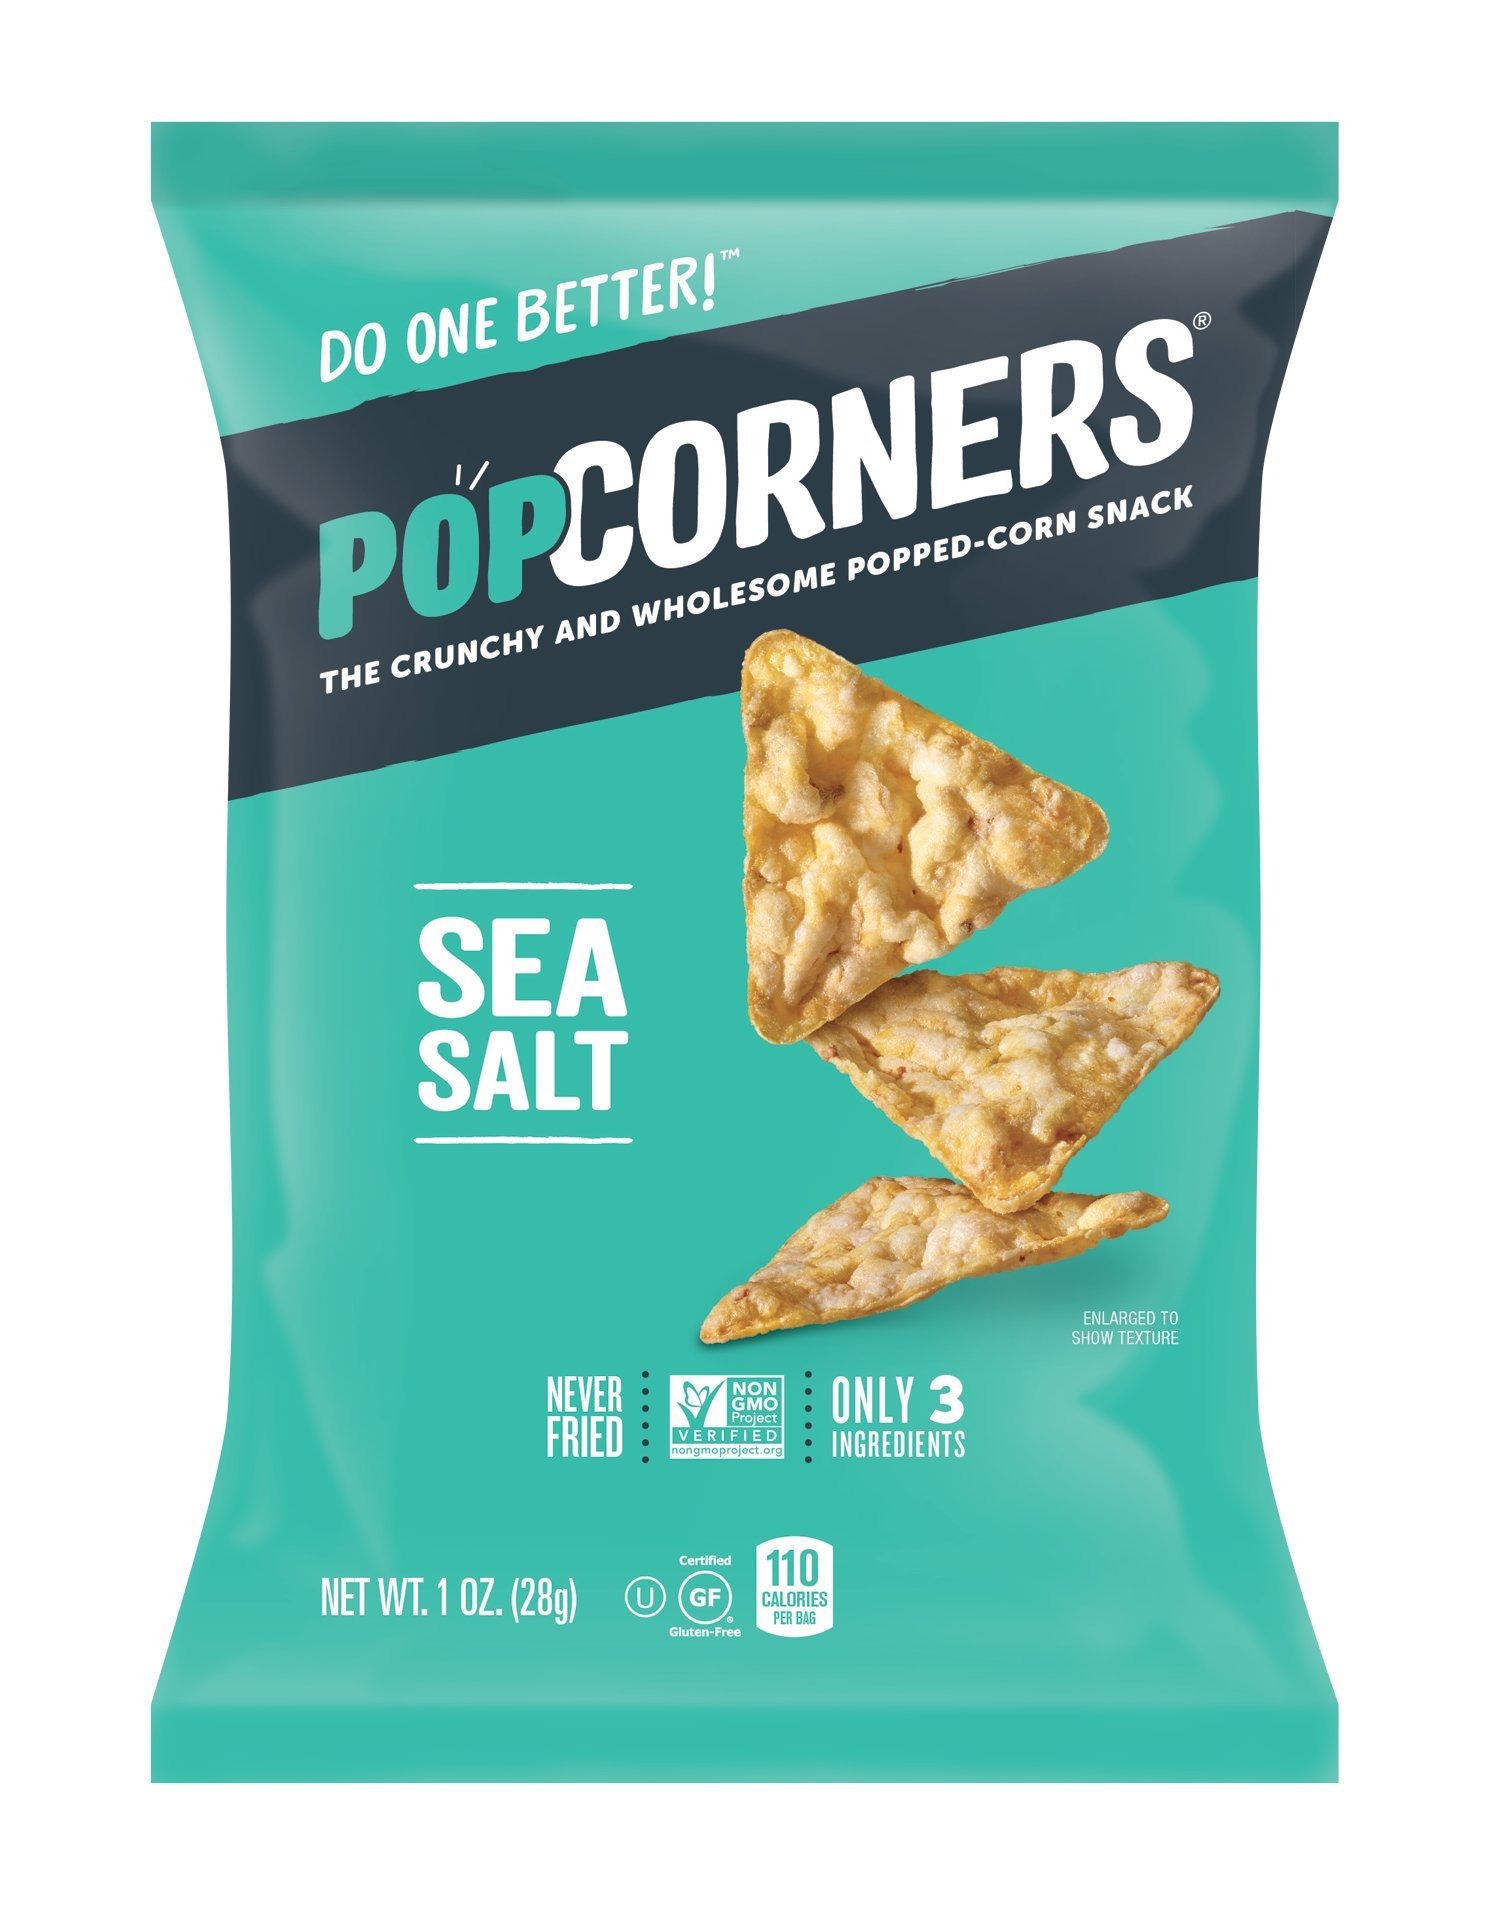
Item Name: POPCORNERS Sea Salt Popped Corn Snacks, Gluten Free, Non-GMO, Single-Serve 1oz bags (Pack of 40)
Bullet Point 1: CONTAINS: 40 - 1 oz snack packs of crunchy and wholesome popped-corn chip snacks: Sea Salt
Bullet Point 2: WHOLESOME SNACKS: PopCorner's delicious popped corn snacks are drizzled in sunflower oil with a pinch of sea salt, our chips are made with non-GMO corn and never fried, are gluten-free, and nut-free. Just simple ingredients for better flavor!
Bullet Point 3: SIMPLE INGREDIENTS: Made with only three ingredients, and no artificial flavors, colors, or preservatives- PopCorner's Sea Salt Contains just 3 ingredients: Yellow Corn, sunflower oil & sea salt
Bullet Point 4: TESTED AND TRUE: Non GMO Project Verified, Gluten Free, Kosher, Nut Free & Vegan - a good alternative to fruit snacks
Bullet Point 5: Convenient on-the-go snacks great for a busy lifestyle, at work, kids' lunch snacks and much more
Value: 40.0
Unit: Ounce

Price: 35.99